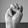
ASL letter: M